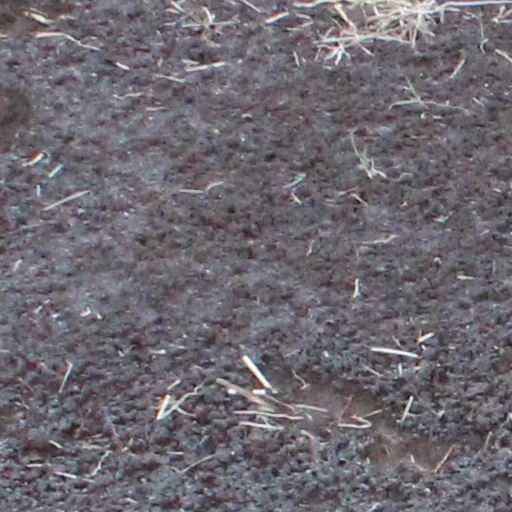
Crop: wheat